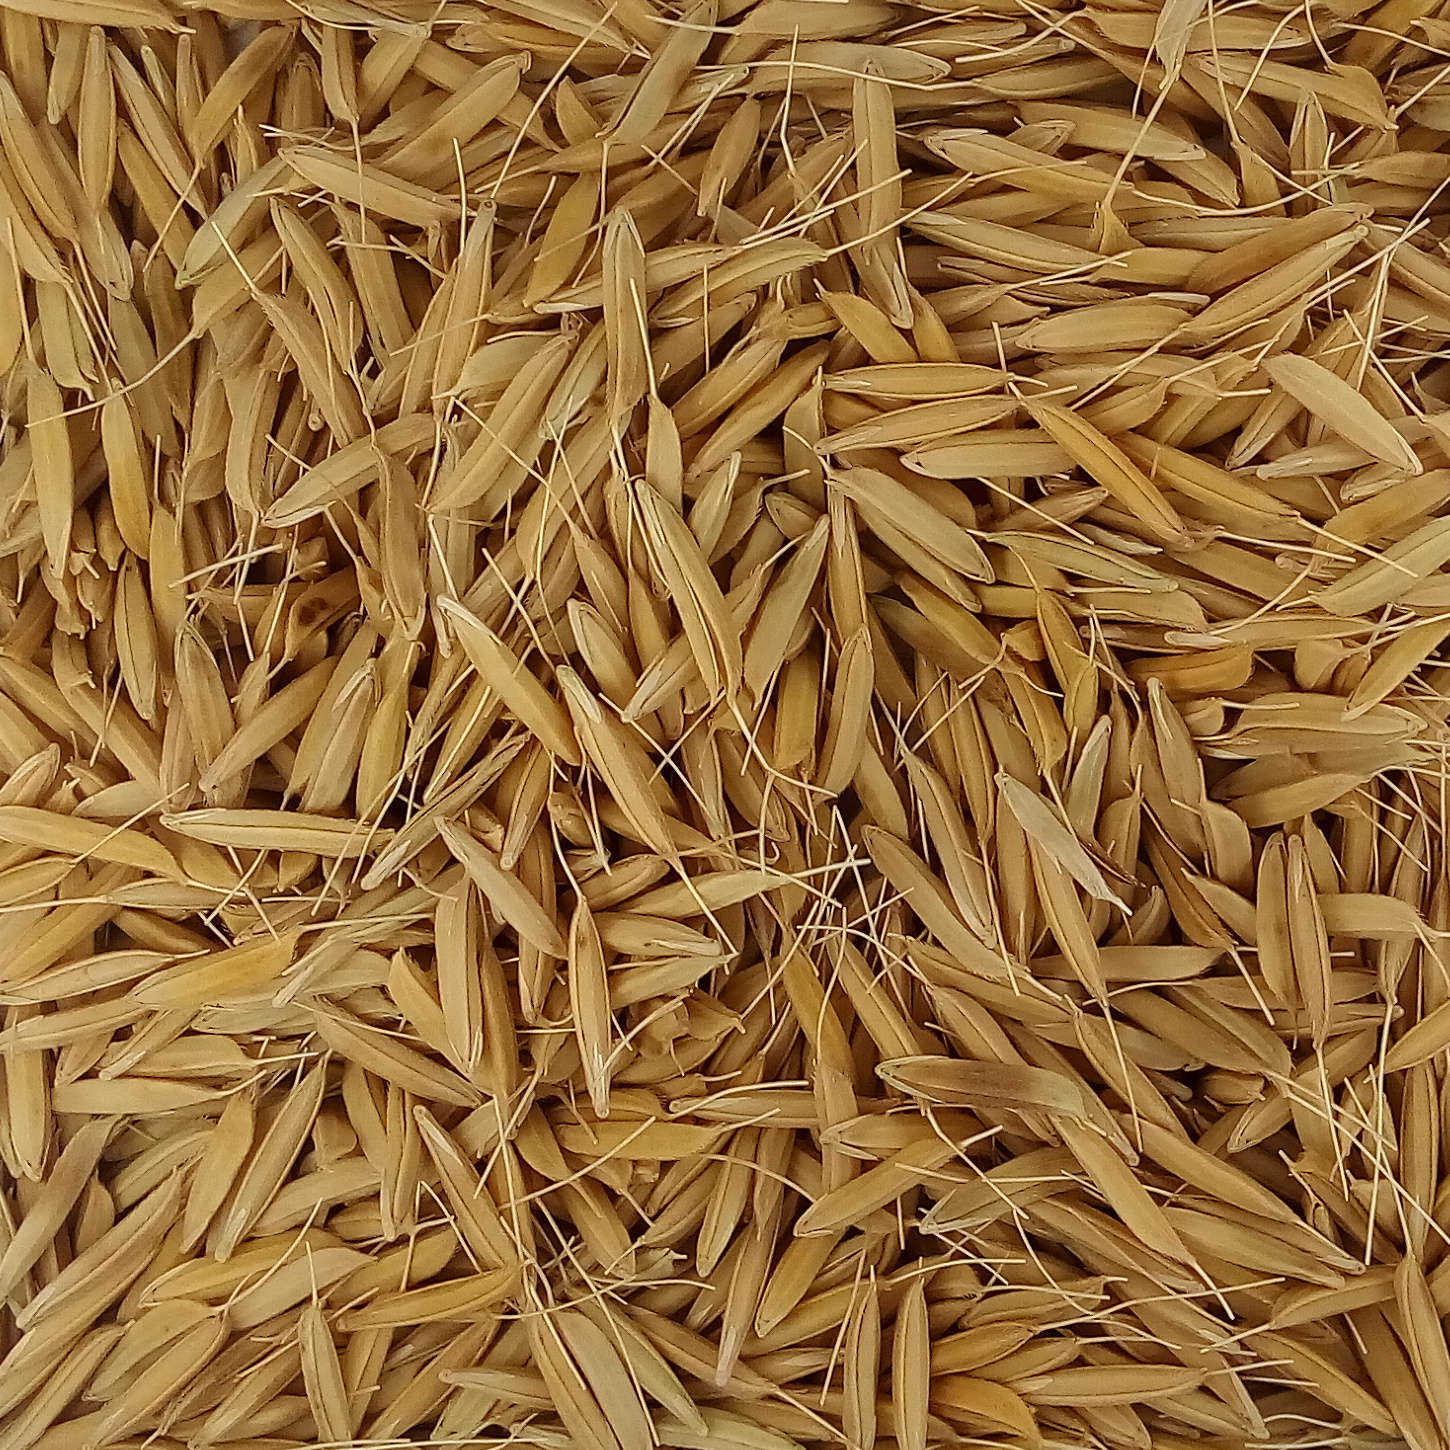
Rice seed variety: PB1